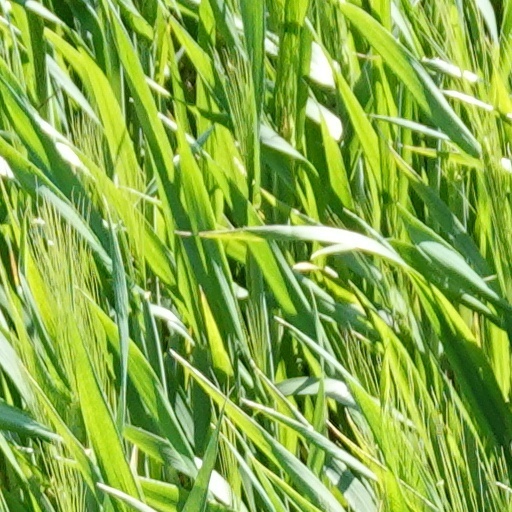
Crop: wheat